Henri Hinrichsen

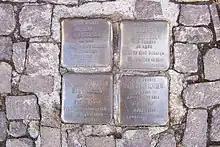
Stolpersteine for the Hinrichsen family in front of the in Leipzig

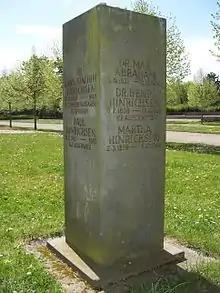
Memorial for Dr. Henri Hinrichsen and family at the Südfriedhof in Leipzig

Born in Hamburg, Hinrichsen trained to be a music seller and publisher in Leipzig, Basel, Brussels and London. He married Martha ("née" Bendix, 1879–1941) in 1898. The couple had two daughters and five sons.